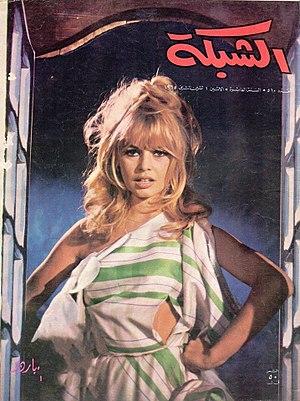
Brigitte Bardot, née le 28 septembre 1934 à Paris, est une actrice de cinéma, mannequin, chanteuse et militante de la cause animale française.